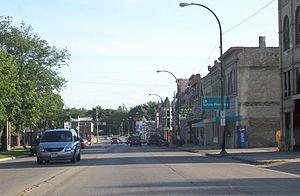
Lake Mills est une ville, du comté de Winnebago en Iowa, aux États-Unis. Elle est fondée en 1869 et incorporée le 7 juin 1880.